Music for Madame

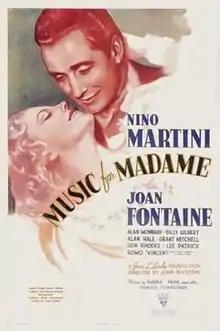
Theatrical release poster

Music for Madame is a 1937 American musical comedy film directed by John G. Blystone and written by Gertrude Purcell and Robert Harari. The film was released on October 8, 1937 by RKO Pictures.